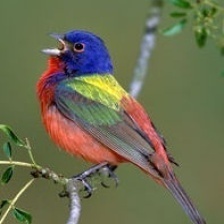
Species: PAINTED BUNTING
Scientific name: PASSERINA CIRIS
ImageNet parent category: indigo_bunting